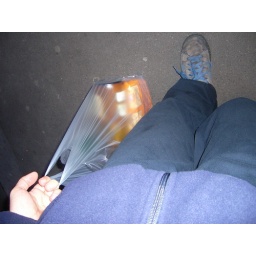
Feeling blue in St. Michel with a bottle of wine